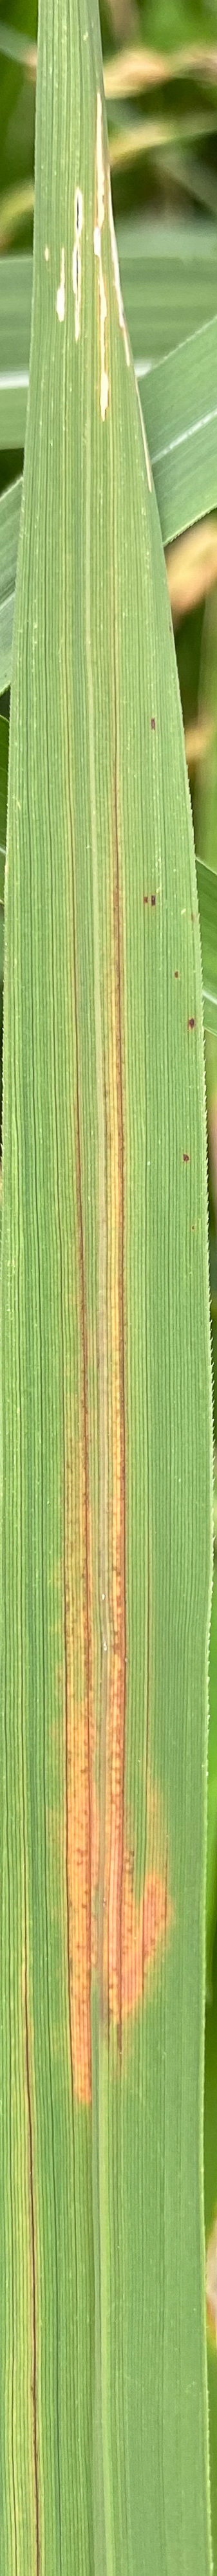
Nhãn: K